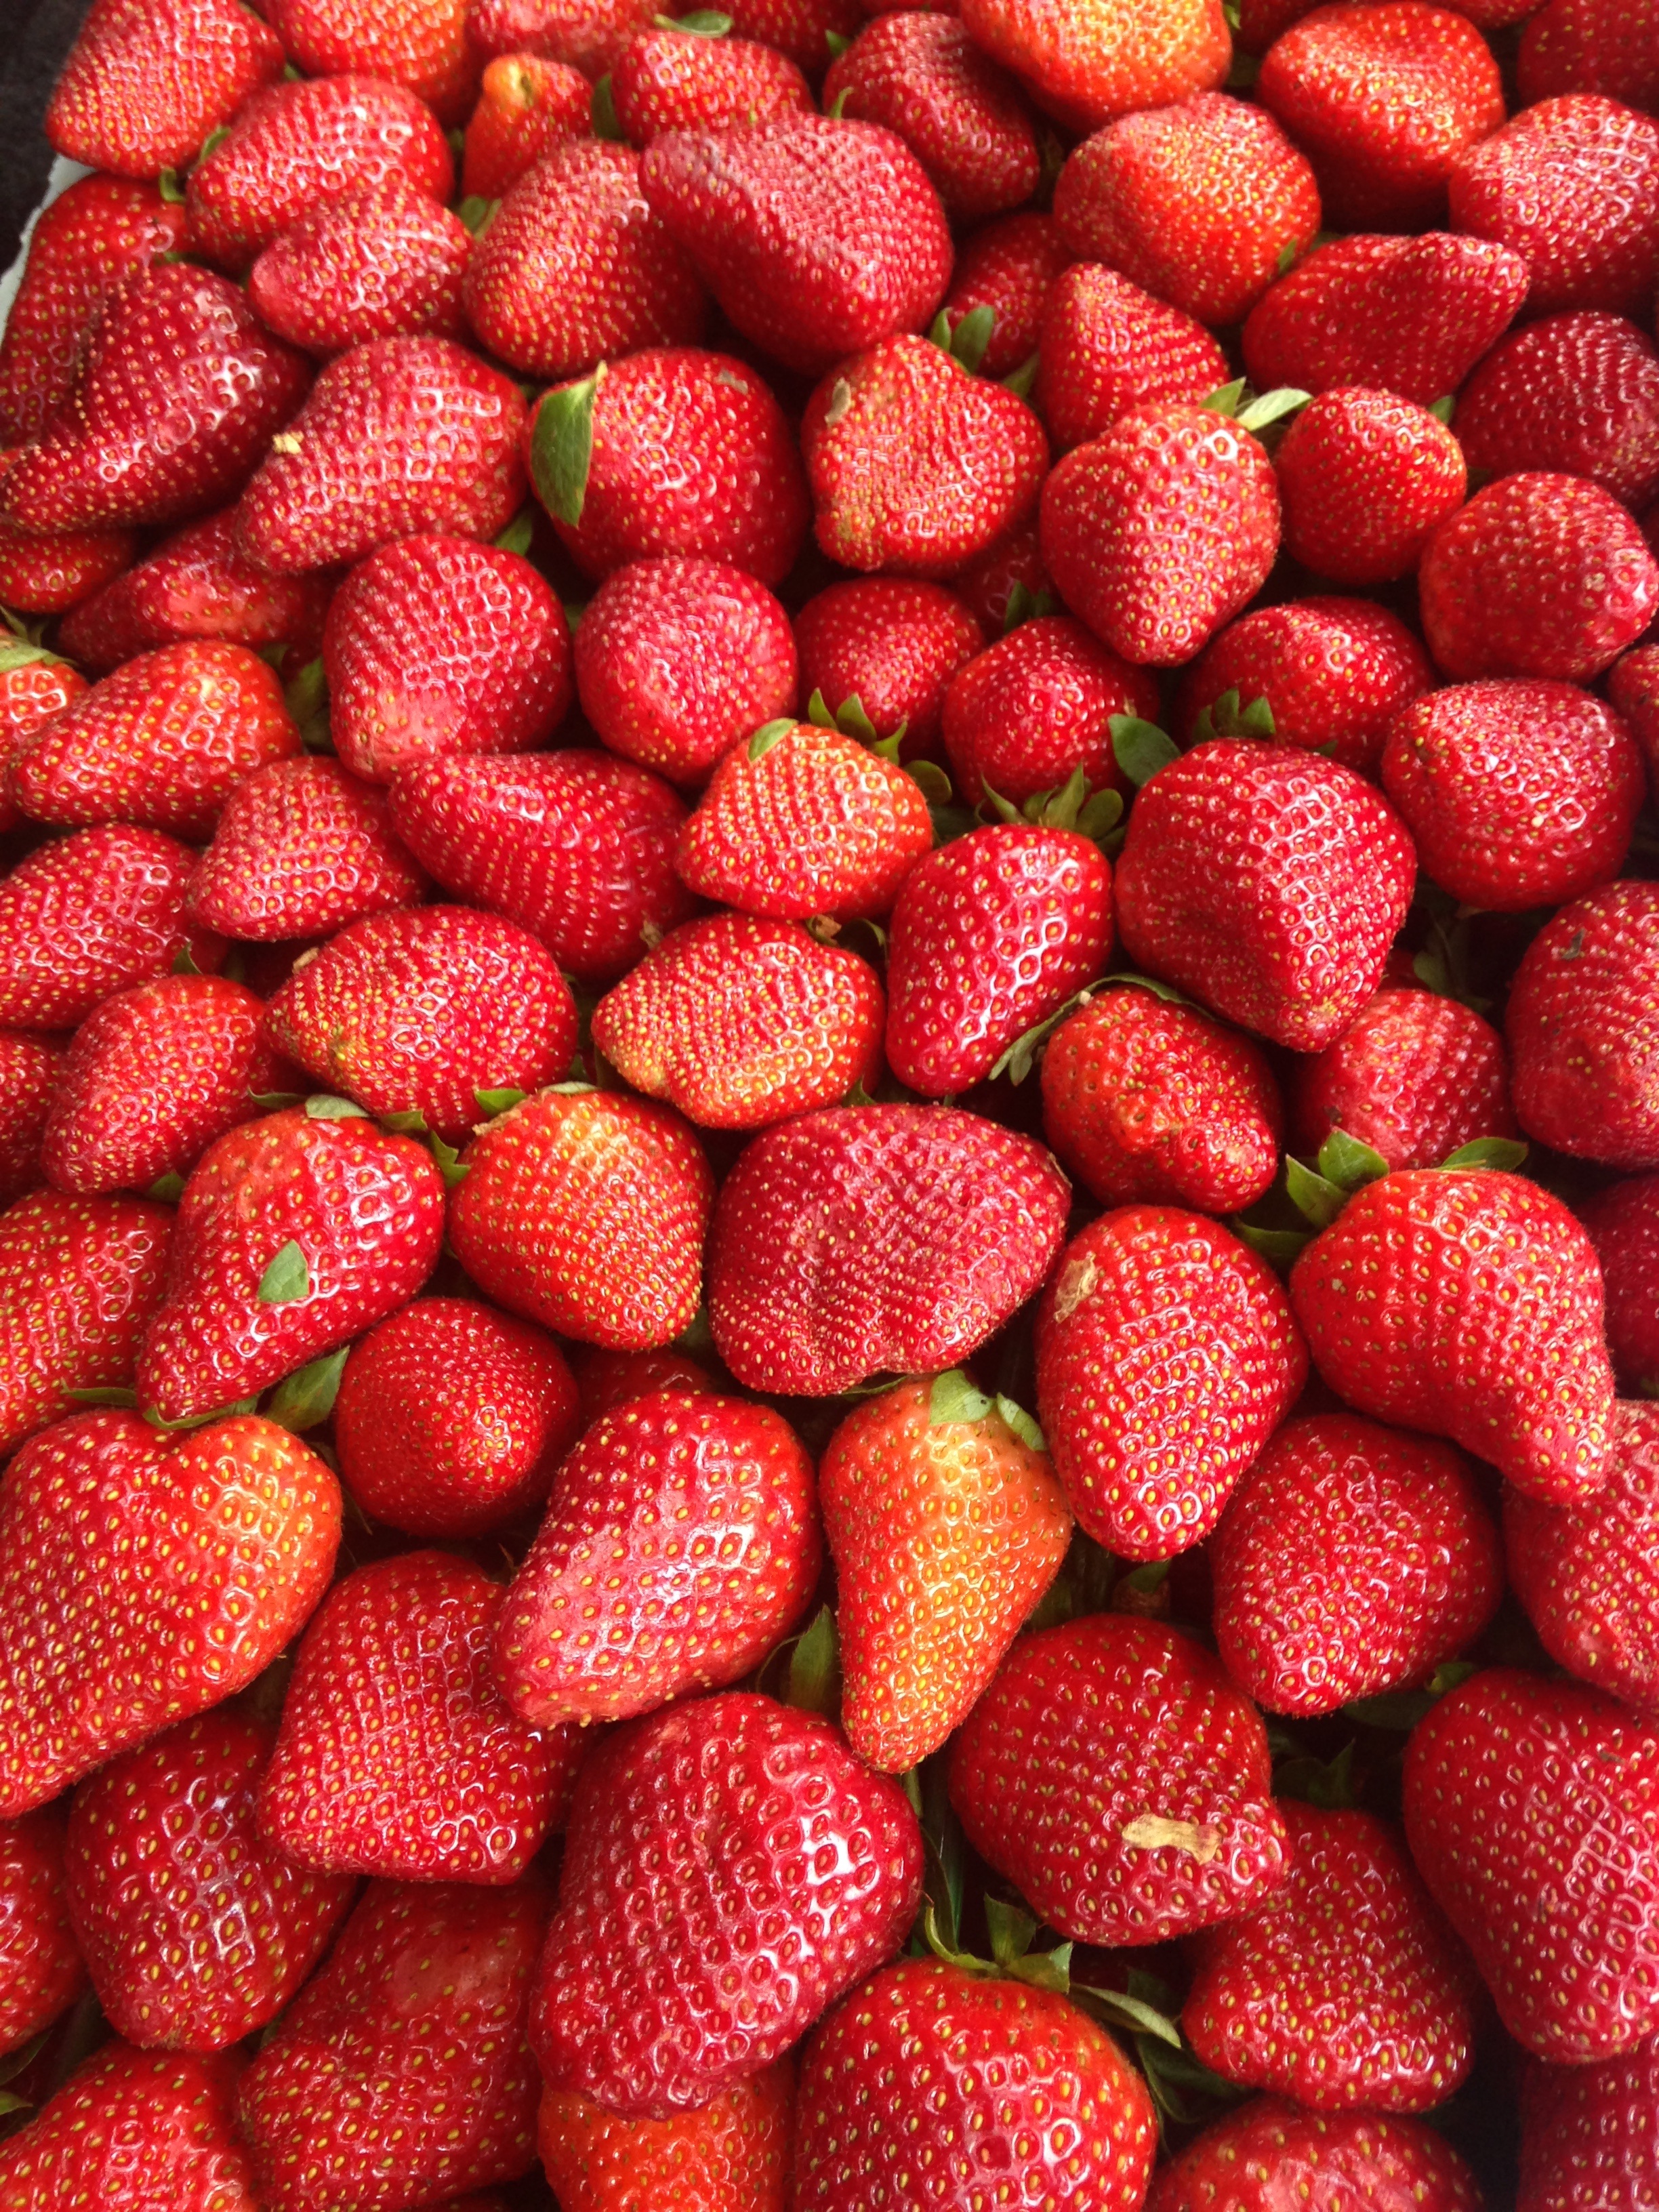
plant, fruit, berry, sweet, food, red, produce, fresh, healthy, dessert, delicious, homemade, strawberry, jam, strawberries, organic, frutti di bosco